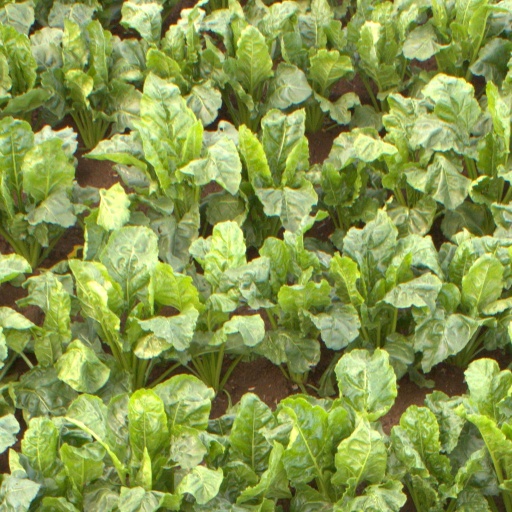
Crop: sugar beet